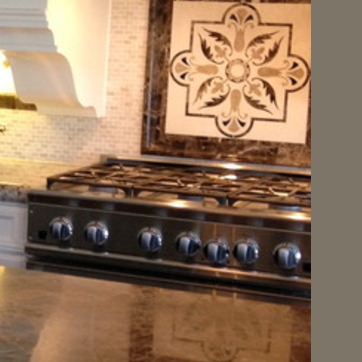
Material: metal